Intercity Express

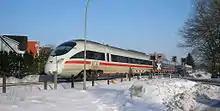
ICE TD in DB service in Northern Germany

Simultaneously with the ICE 3, Siemens developed trains with tilting technology, using much of the ICE 3 technical design. The class 411 (seven cars) and 415 (five cars) ICE T EMUs and class 605 ICE TD DMUs (four cars) were built with a similar interior and exterior design. They were specially designed for older railway lines not suitable for high speeds, for example the twisting lines in Thuringia. ICE-TD has diesel traction. ICE-T and ICE-TD could have be operated jointly, but this has not been done routinely.